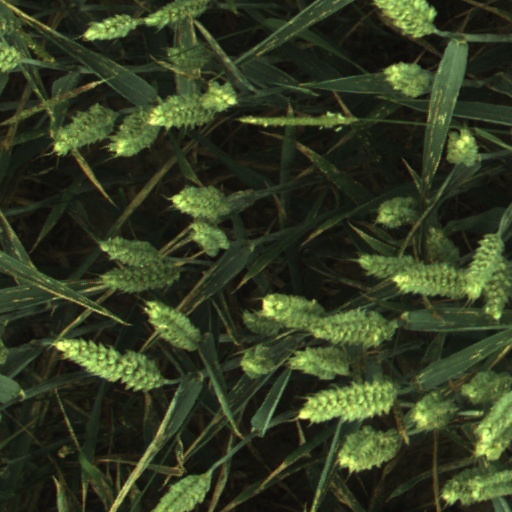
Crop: wheat